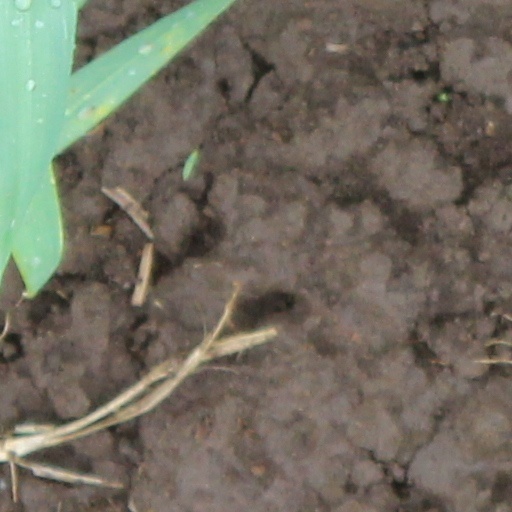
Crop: wheat